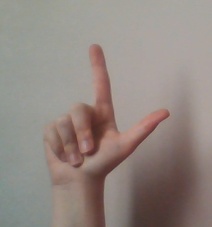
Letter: laam